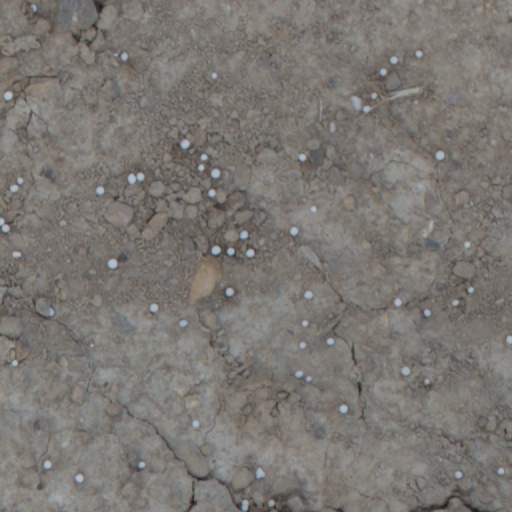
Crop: wheat